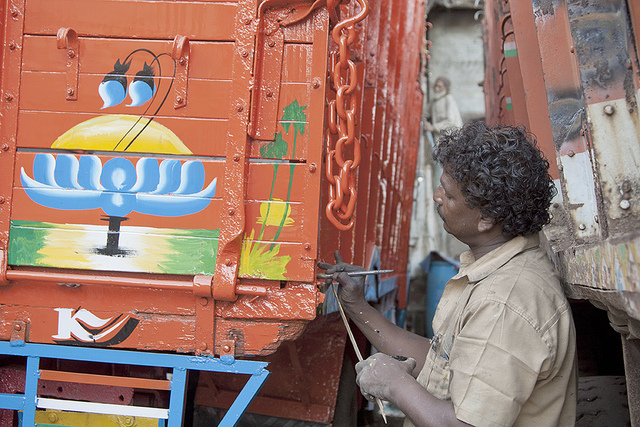
A man with a paintbrush, painting designs on the outside of a train car.

A painter decorates a truck with bright colors.

An artist painting images on an orange truck